Northcutts Cove Chapel

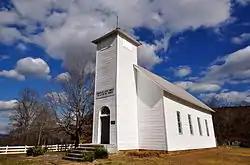
Northcutts Cove Chapel, November 2014.

The Northcutts Cove Chapel in Altamont, Grundy County, Tennessee, is one of the oldest chapels of the Church of Jesus Christ of Latter-day Saints in the southeastern United States.